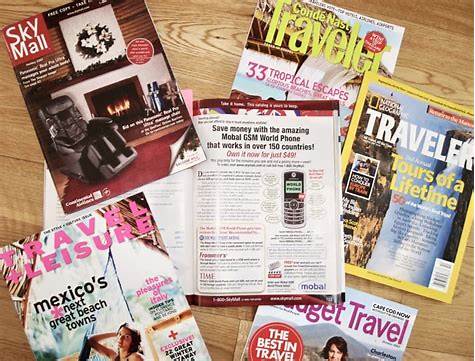
Waste category: paper